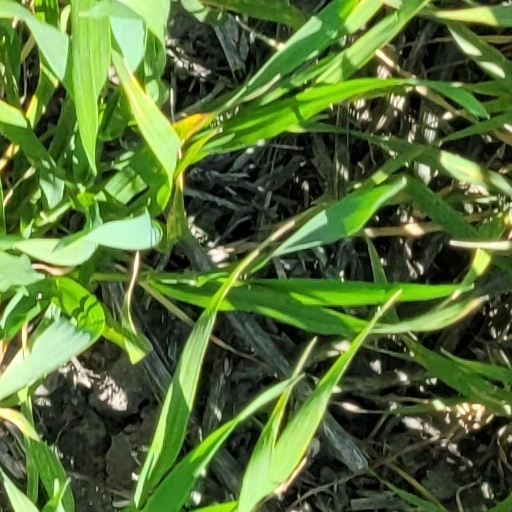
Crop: wheat